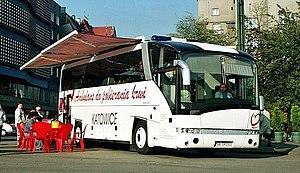
Solaris Bus & Coach est une entreprise polonaise de construction d'autobus, trolleybus, autocars de tourisme et tramways. Ses ateliers se trouvent près de Poznań à Środa Wielkopolska et à Bolechowo. Depuis 2018, Solaris est propriété du constructeur ferroviaire espagnol CAF.